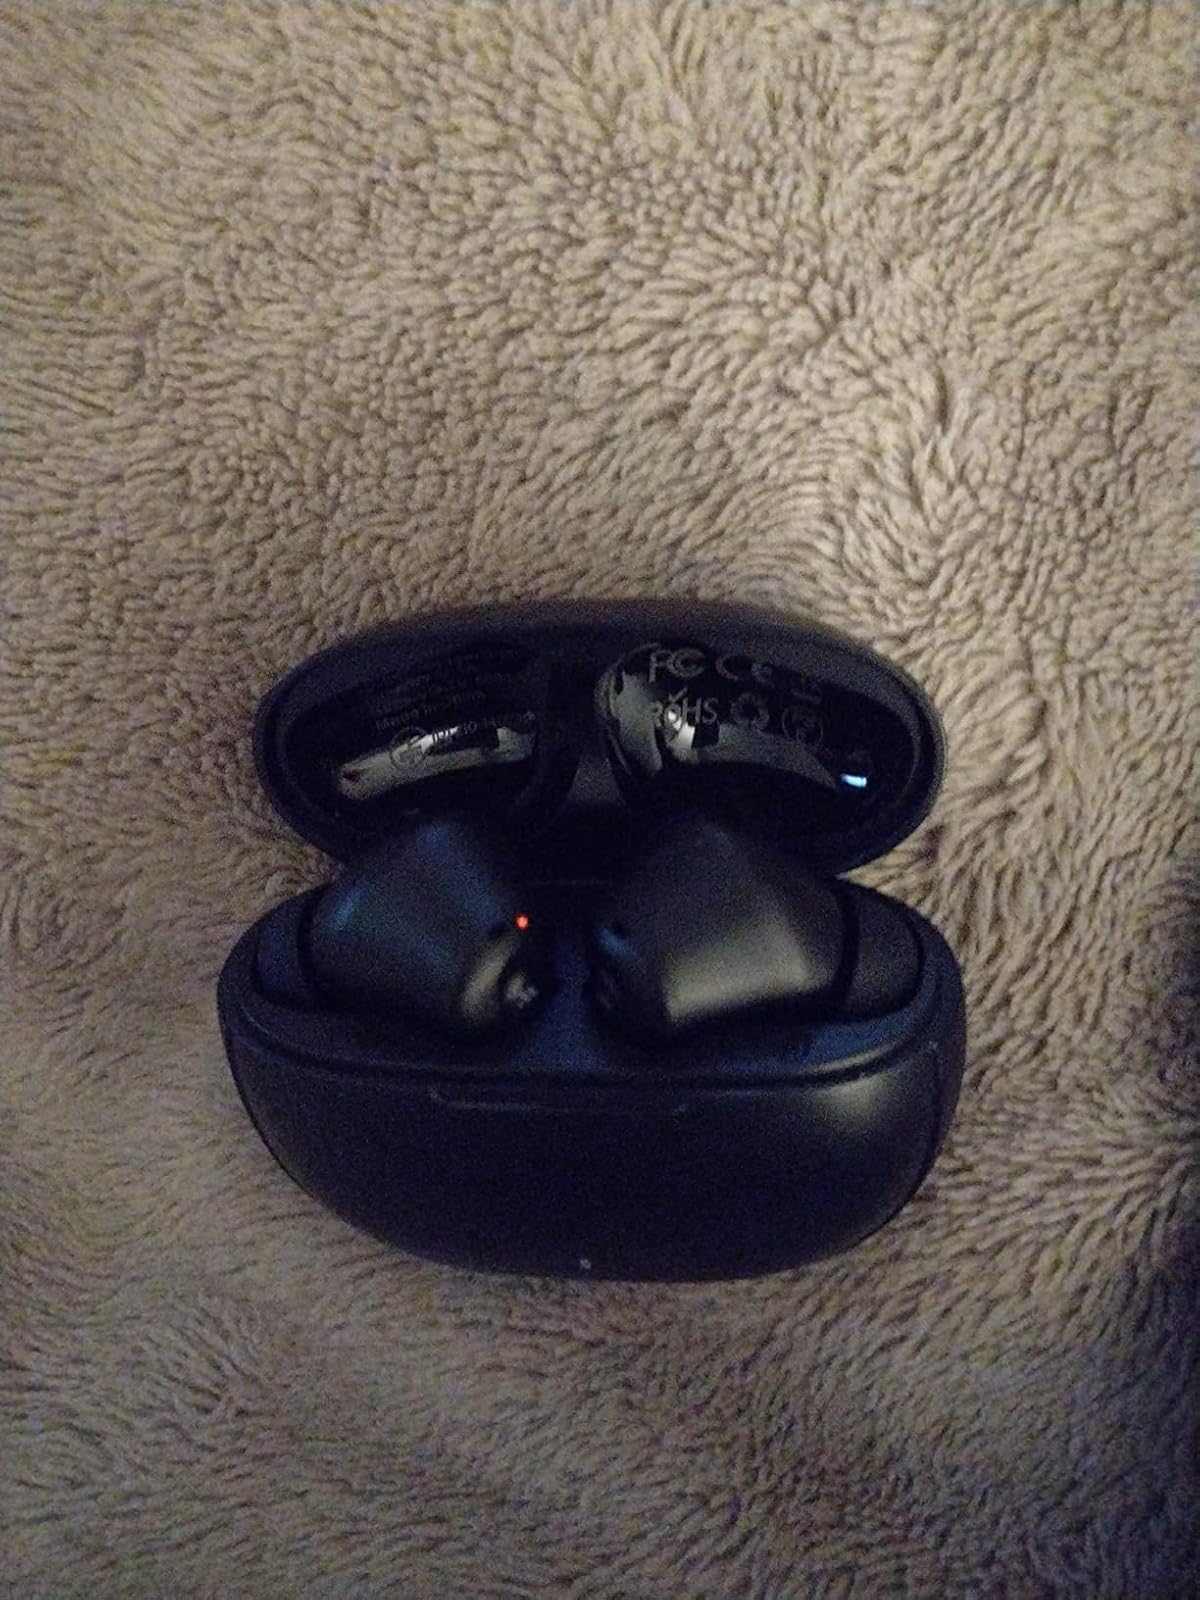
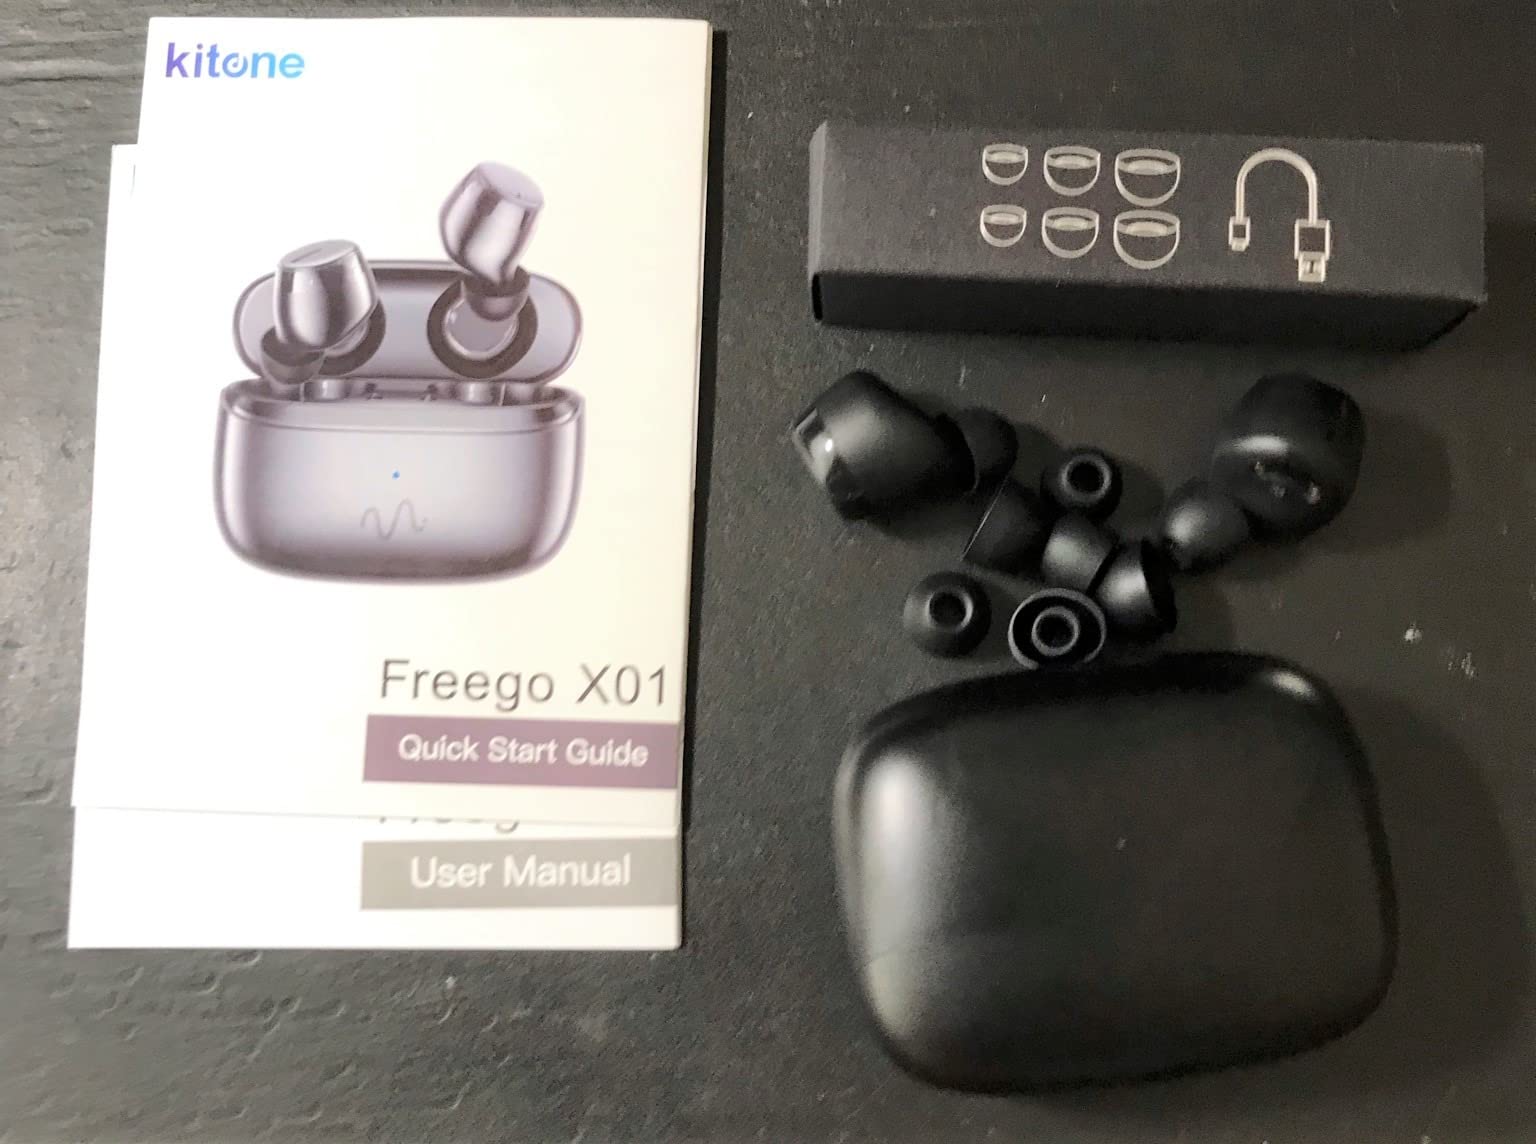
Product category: earbuds
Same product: no